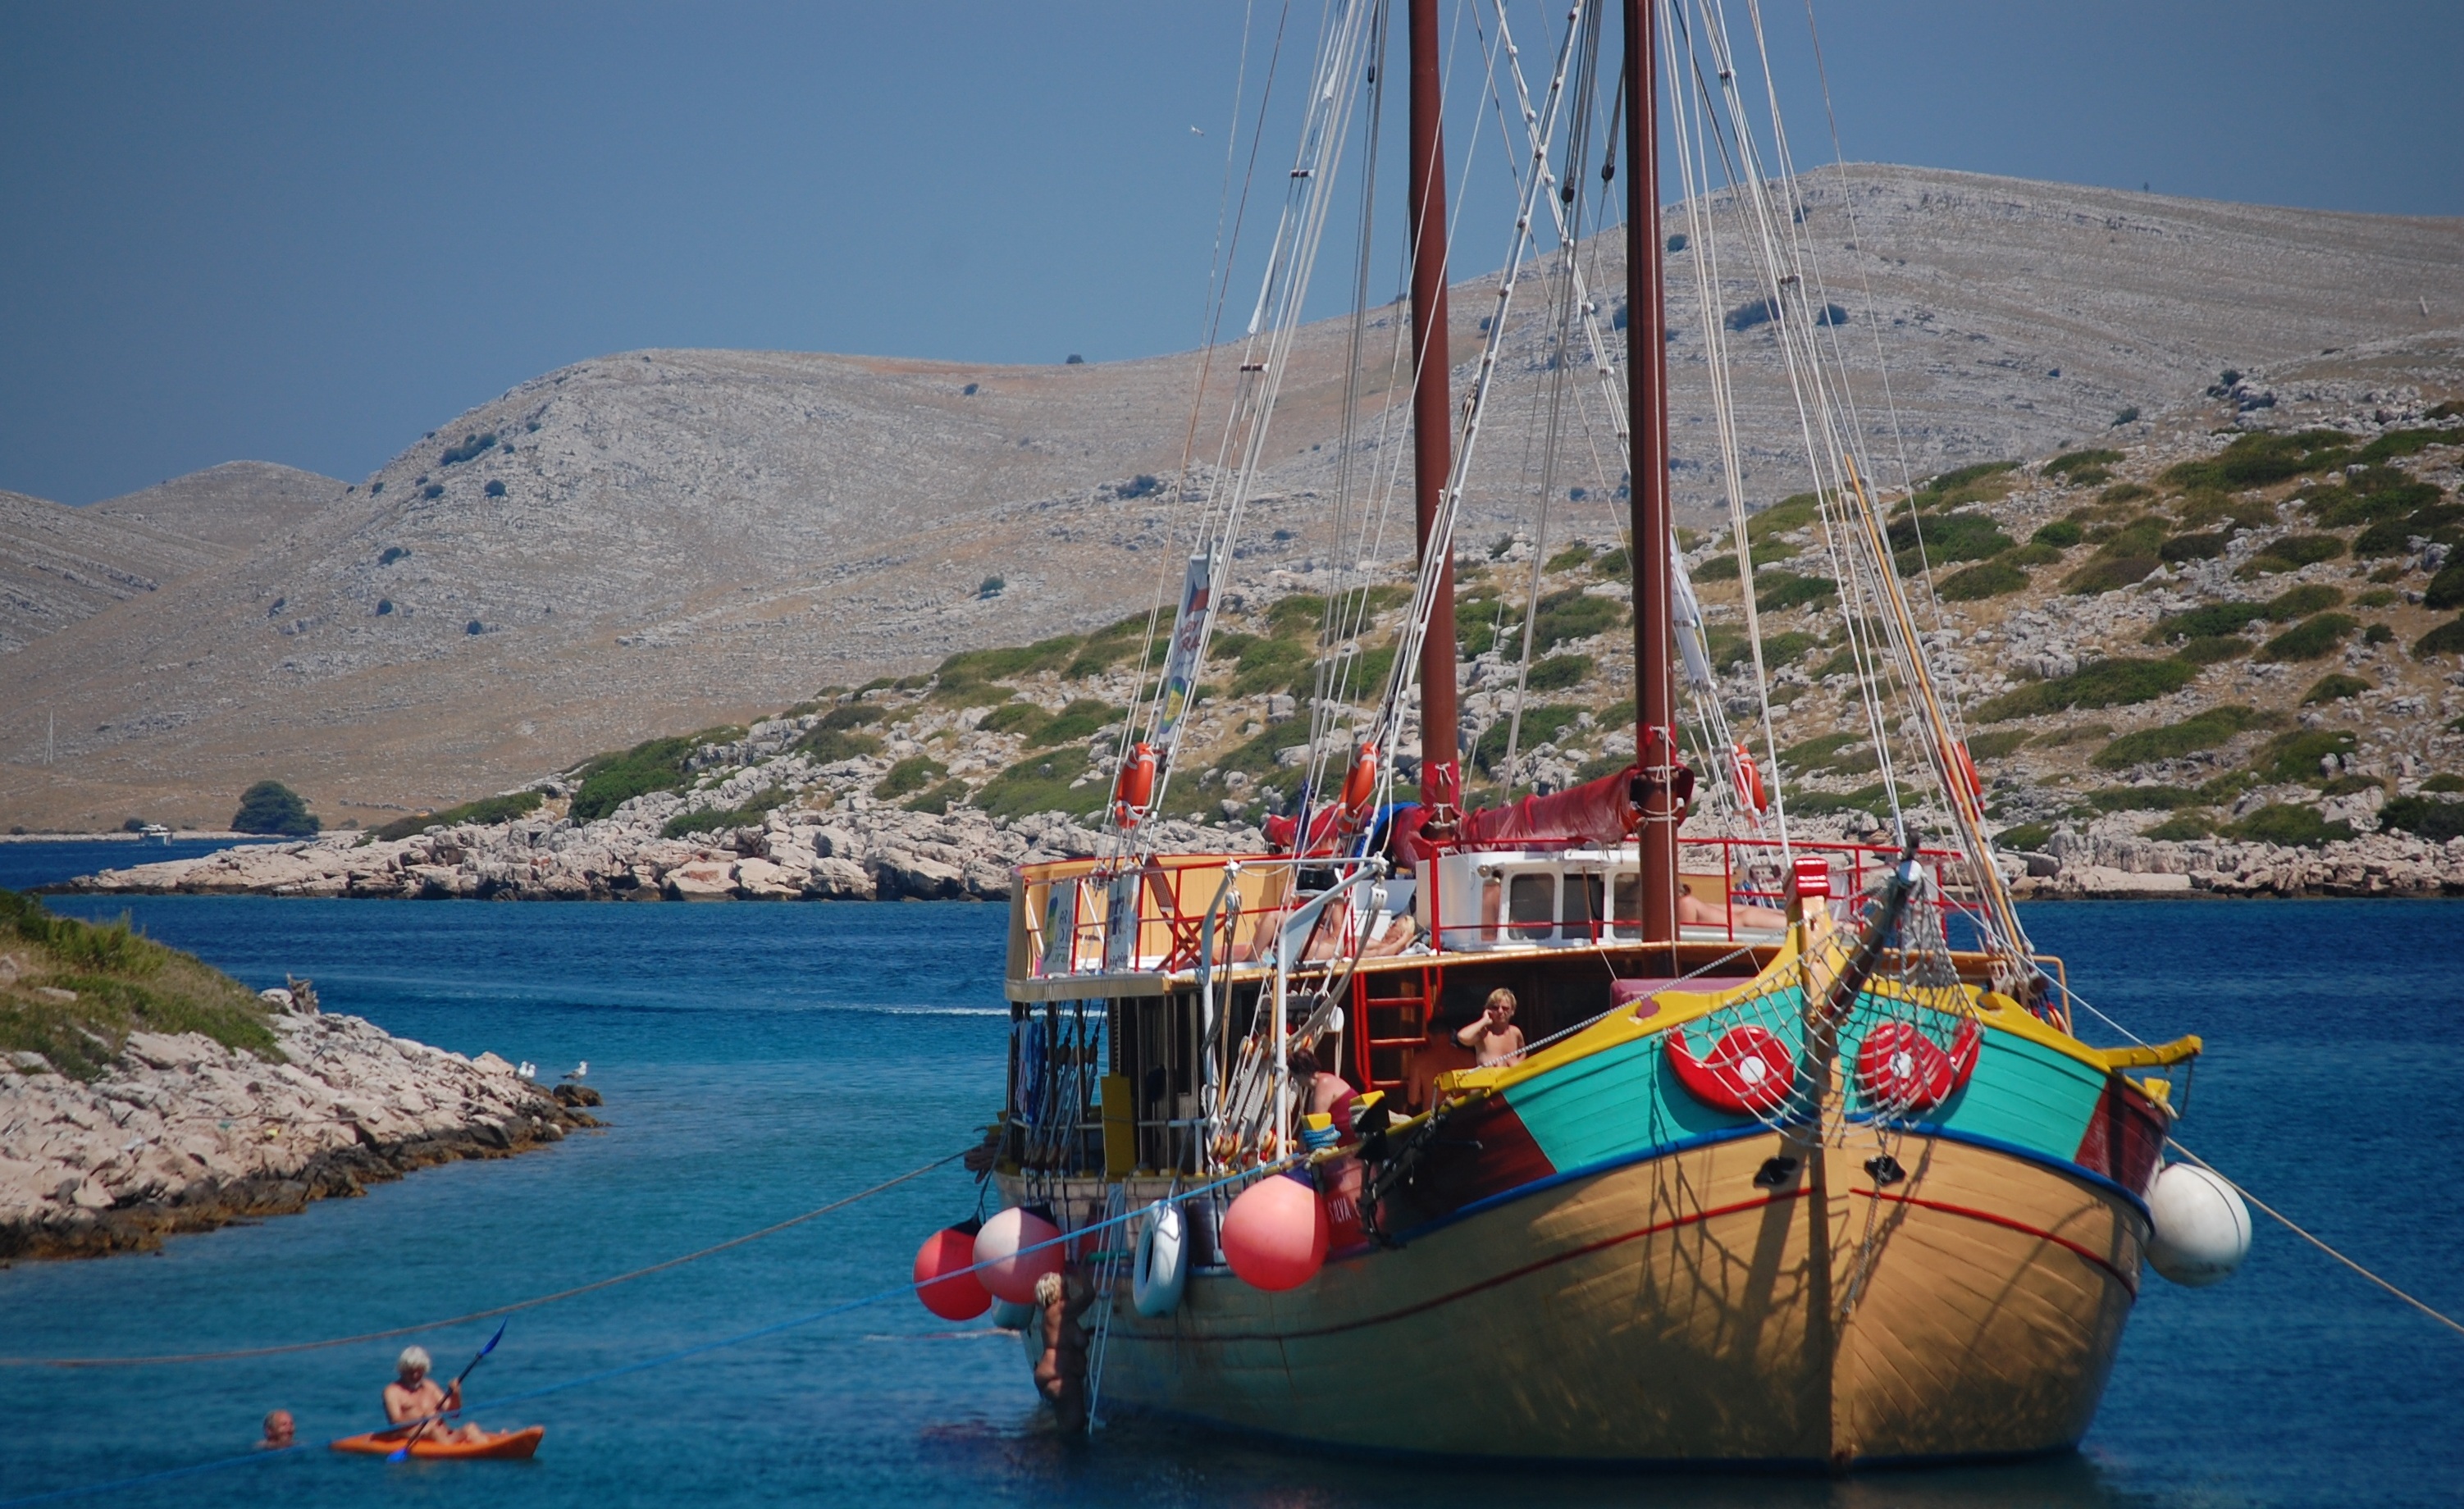
sea, coast, ocean, mountain, boat, ship, vacation, vehicle, sailing, bay, sailboat, watercraft, fishing vessel